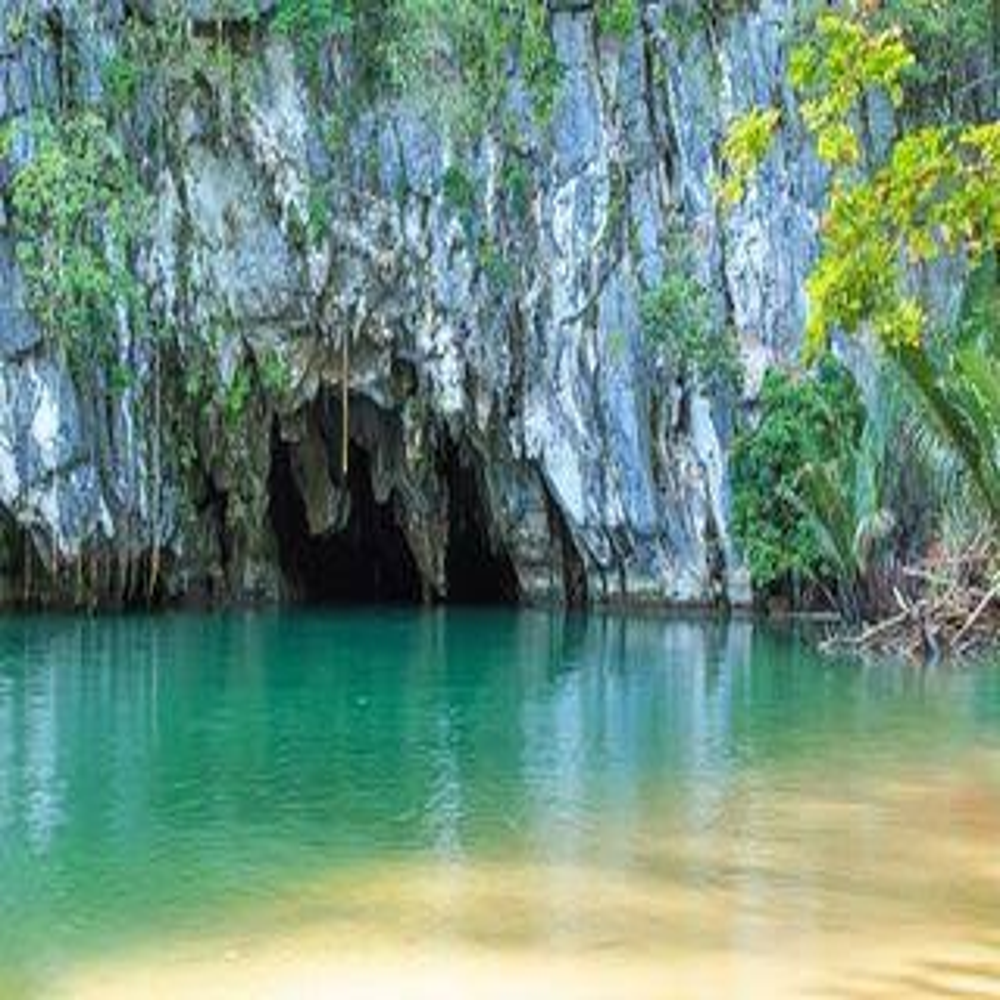
Body of water present: yes
Land polluted: no
Water polluted: no
Pollution percentage: 0%